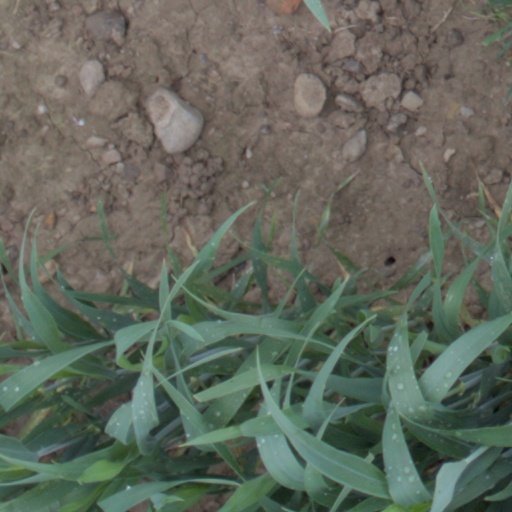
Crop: wheat